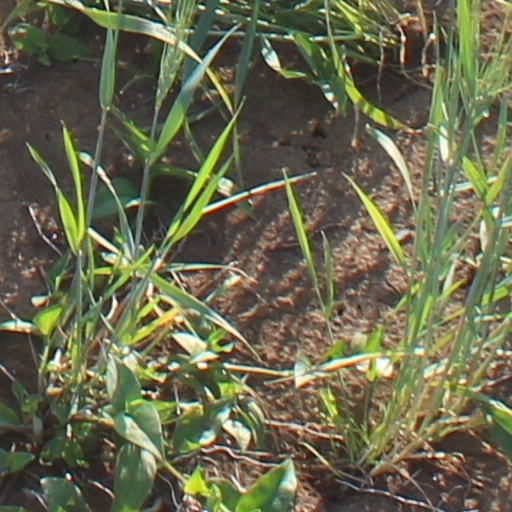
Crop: wheat